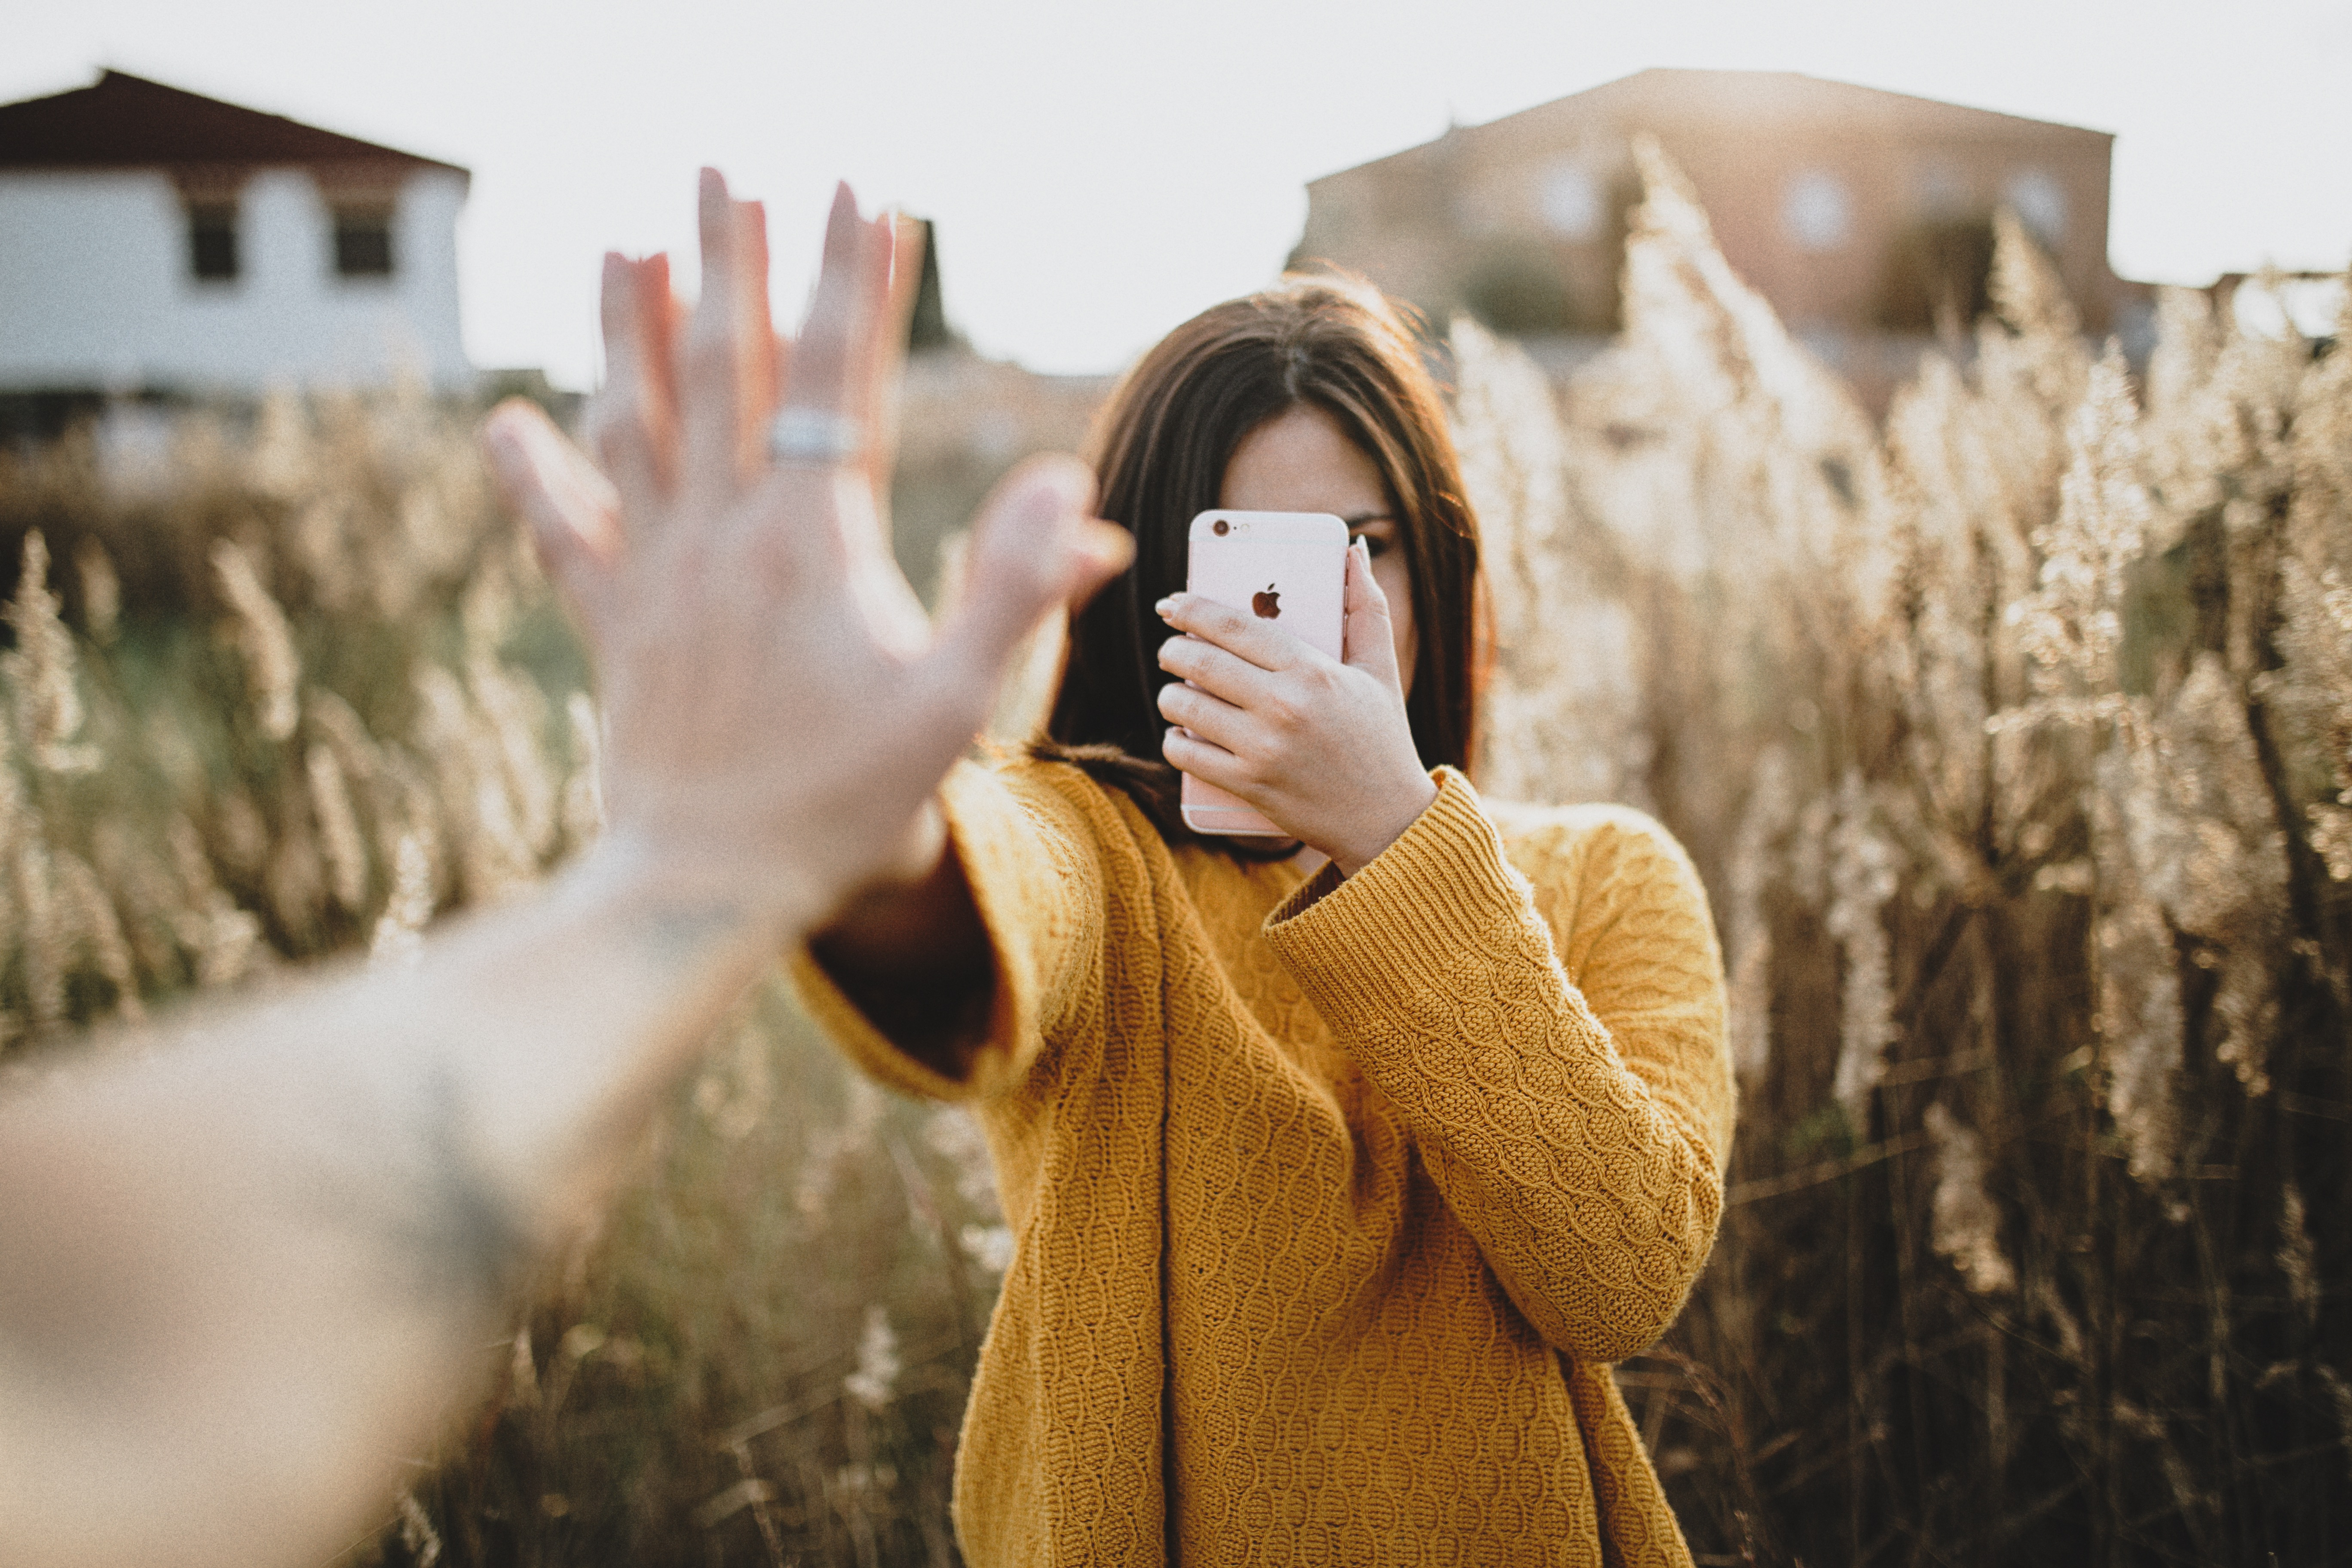
people, photography, spring, autumn, season, photograph, beauty